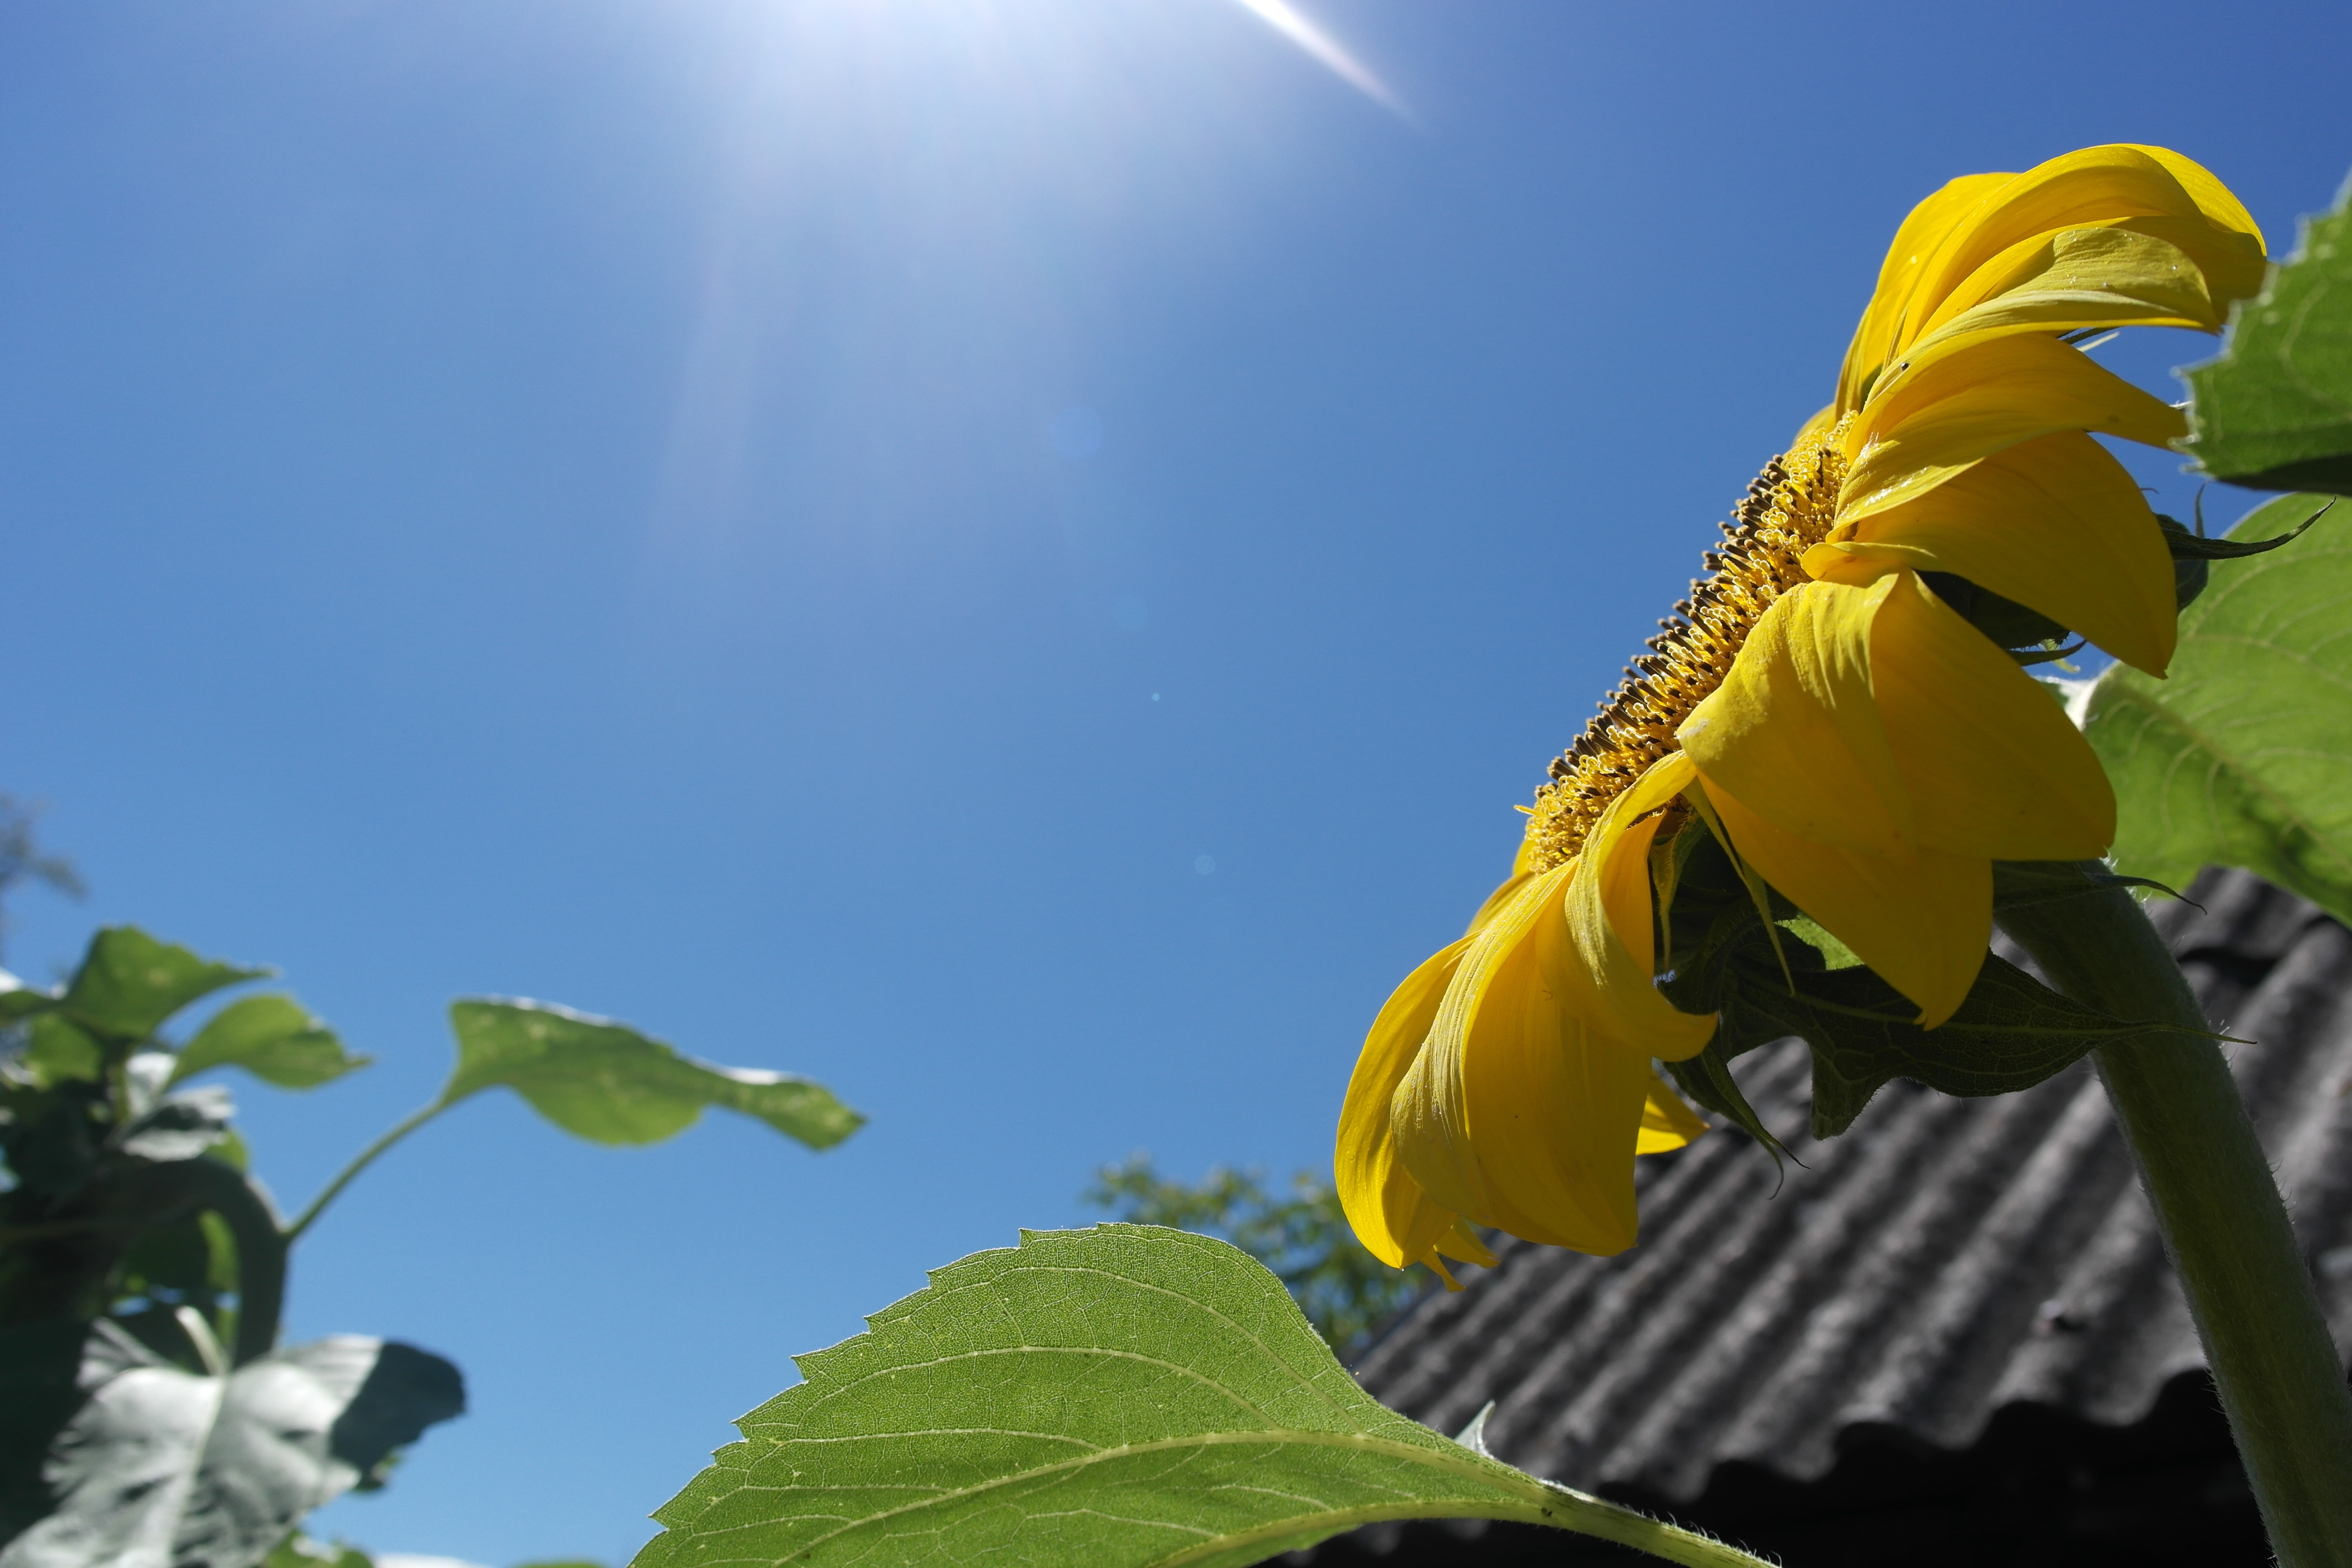
nature, blossom, plant, sky, sun, sunlight, leaf, flower, heaven, produce, yellow, flora, sunflower, macro photography, flowering plant, land plant